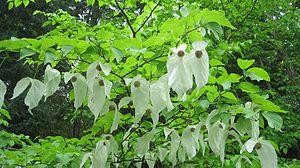
Floraison de l'arbre à mouchoirs - Classifica
L’arboretum national des Barres est un arboretum situé à Nogent-sur-Vernisson dans la région naturelle du Gâtinais.